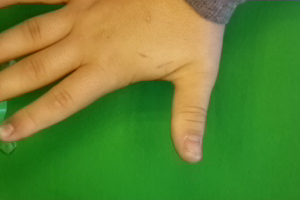
Label: paper